Wheaton Warrenville South High School

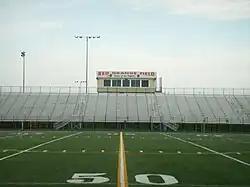
Grange Field at WWSHS is named for "the Galloping Ghost", alum Red Grange

WWSHS competes in the DuKane Conference as of the 2018–2019 school year. Wheaton Warrenville South is also a member of the Illinois High School Association (IHSA), which oversees most sports and competitive activities in the state.